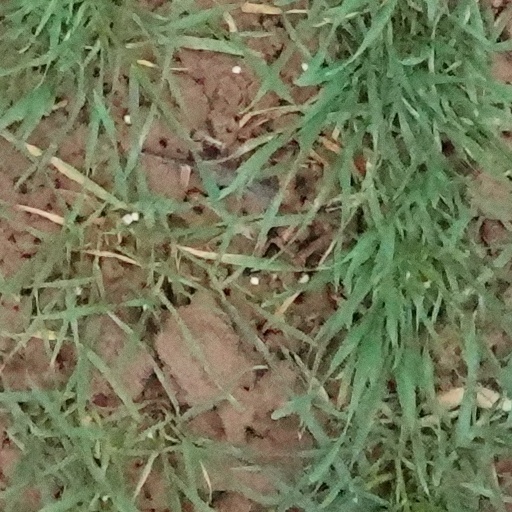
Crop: wheat